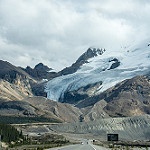
Label: glacier